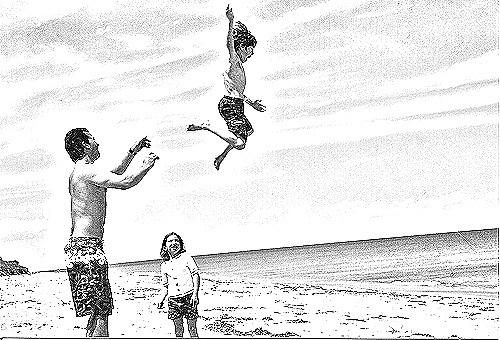
Portrait style: Sketch Portrait